Limehouse Cut

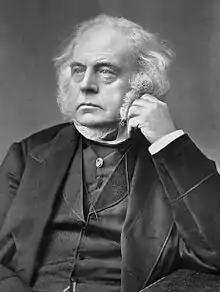
John Bright, the radical MP who denounced it

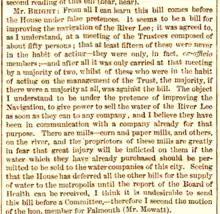
John Bright MP suspects a scam.

The engineering of the Limehouse Cut was affected by political disputes upstream. The Lee had multiple uses. It was a highway for traders. It supplied London with drinking water. It powered grain mills. It was a sewer for towns and factories. There was no Conservancy Board to manage these clashing interests, just the trustees responsible for its navigation.